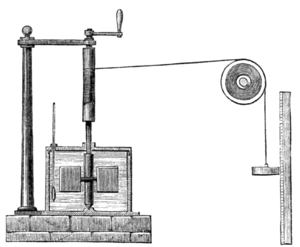
Gravure représentant l’installation expérimentale utilisée par James Joule pour mesurer l’équivalence entre chaleur et travail. L’énergie potentilelle d’altitude du poids, à droite, est convertie en chaleur par agitation de l’eau à gauche.
James Prescott Joule, né le 24 décembre 1818 à Salford, près de Manchester et mort le 11 octobre 1889 à Sale, est un physicien anglais.
L'histoire de la thermodynamique classique tente de retracer l'origine et l'évolution des idées, des méthodes, des hommes et des connaissances de la thermodynamique, discipline étudiant le comportement thermique des corps et les changements d’état de la matière.
La théorie du calorique est une théorie de la chaleur proposée dans la seconde moitié du XVIIIᵉ siècle par le chimiste écossais Joseph Black, en réponse à l'hypothèse du « phlogistique ». D'après cette doctrine, la chaleur est un fluide, le calorique, s'écoulant des corps chauds vers les corps froids. Le calorique était aussi perçu comme un gaz sans masse capable de pénétrer les solides et les liquides.